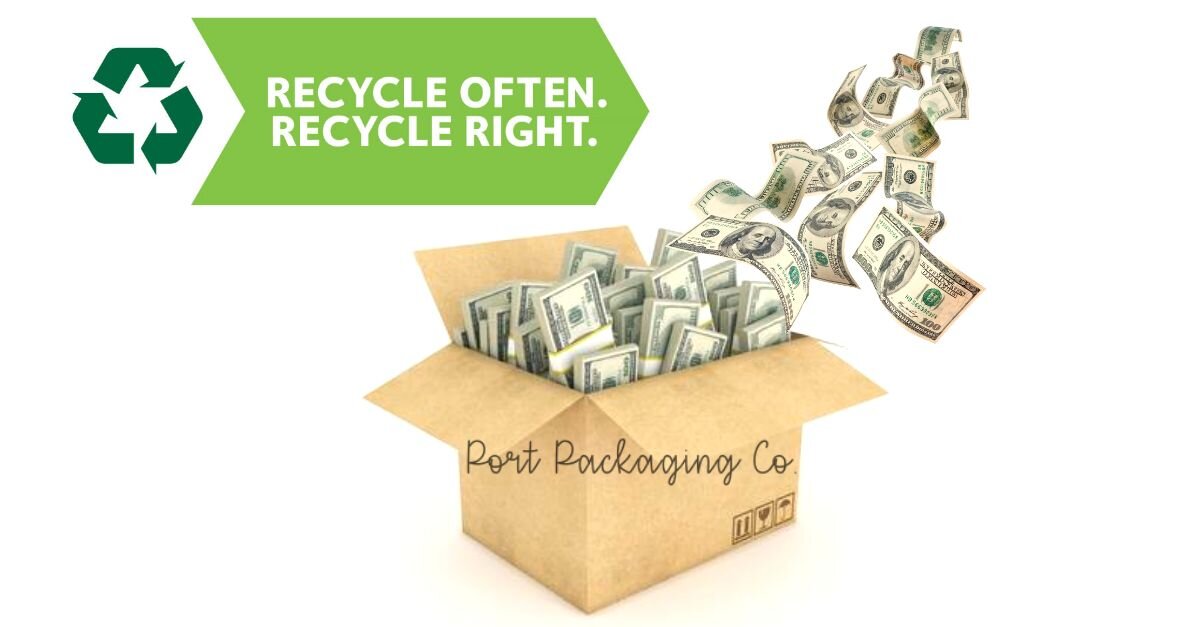
Label: cardboard